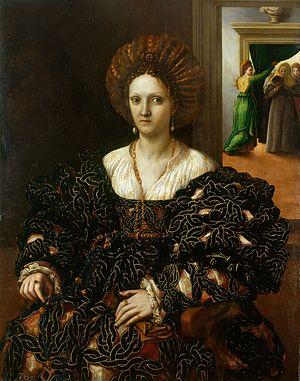
La Collection Gonzague ou Galerie Céleste est une collection d'œuvres d'art commandées et acquises par la Maison de Gonzague à Mantoue, en Italie, et exposées à différents endroits, dont Palais ducal de Mantoue, le Palais du Te, le Palazzo San Sebastiano.
Cet article présente la liste des dames, marquises puis duchesses de Mantoue. En 1708, le duché de Mantoue fut annexé au duché de Milan à la suite de l'occupation par les troupes impériales de Léopold 1ᵉʳ, au cours de la guerre de Succession d'Espagne.
Marguerite Paléologue, née le 11 août 1510 à Casale et morte le 28 décembre 1566 à Mantoue, est duchesse de Mantoue.